Rutherford Alcock

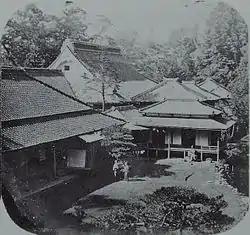
Rutherford Alcock located the British legation in Tokyo from 1859 in Tōzen-ji.

Sir John Rutherford Alcock, KCB (25 May 18092 November 1897) was the first British diplomatic representative to live in Japan.